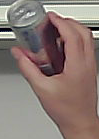
Product: redbull_energydrink